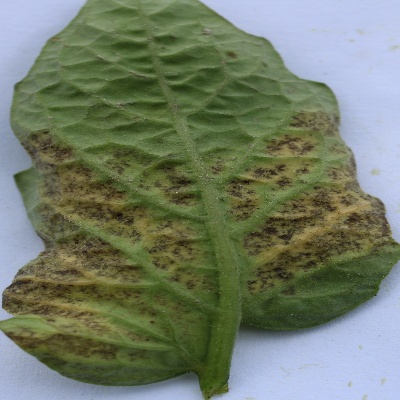
Crop: Tomato
Condition: verticulium wilt